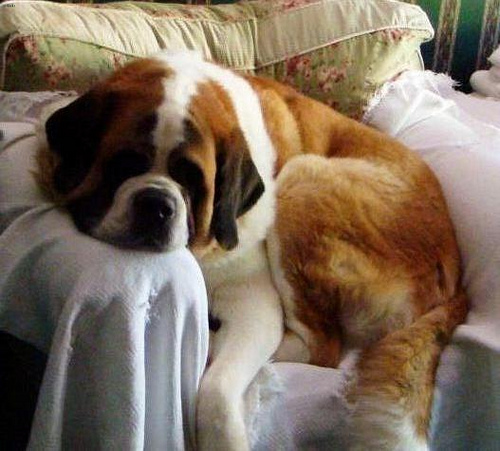
Animal: dog
Breed: saint bernard